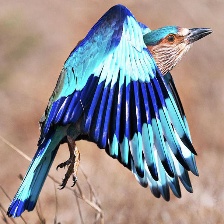
Species: INDIAN ROLLER
Scientific name: CORACIAS BENGHALENSIS